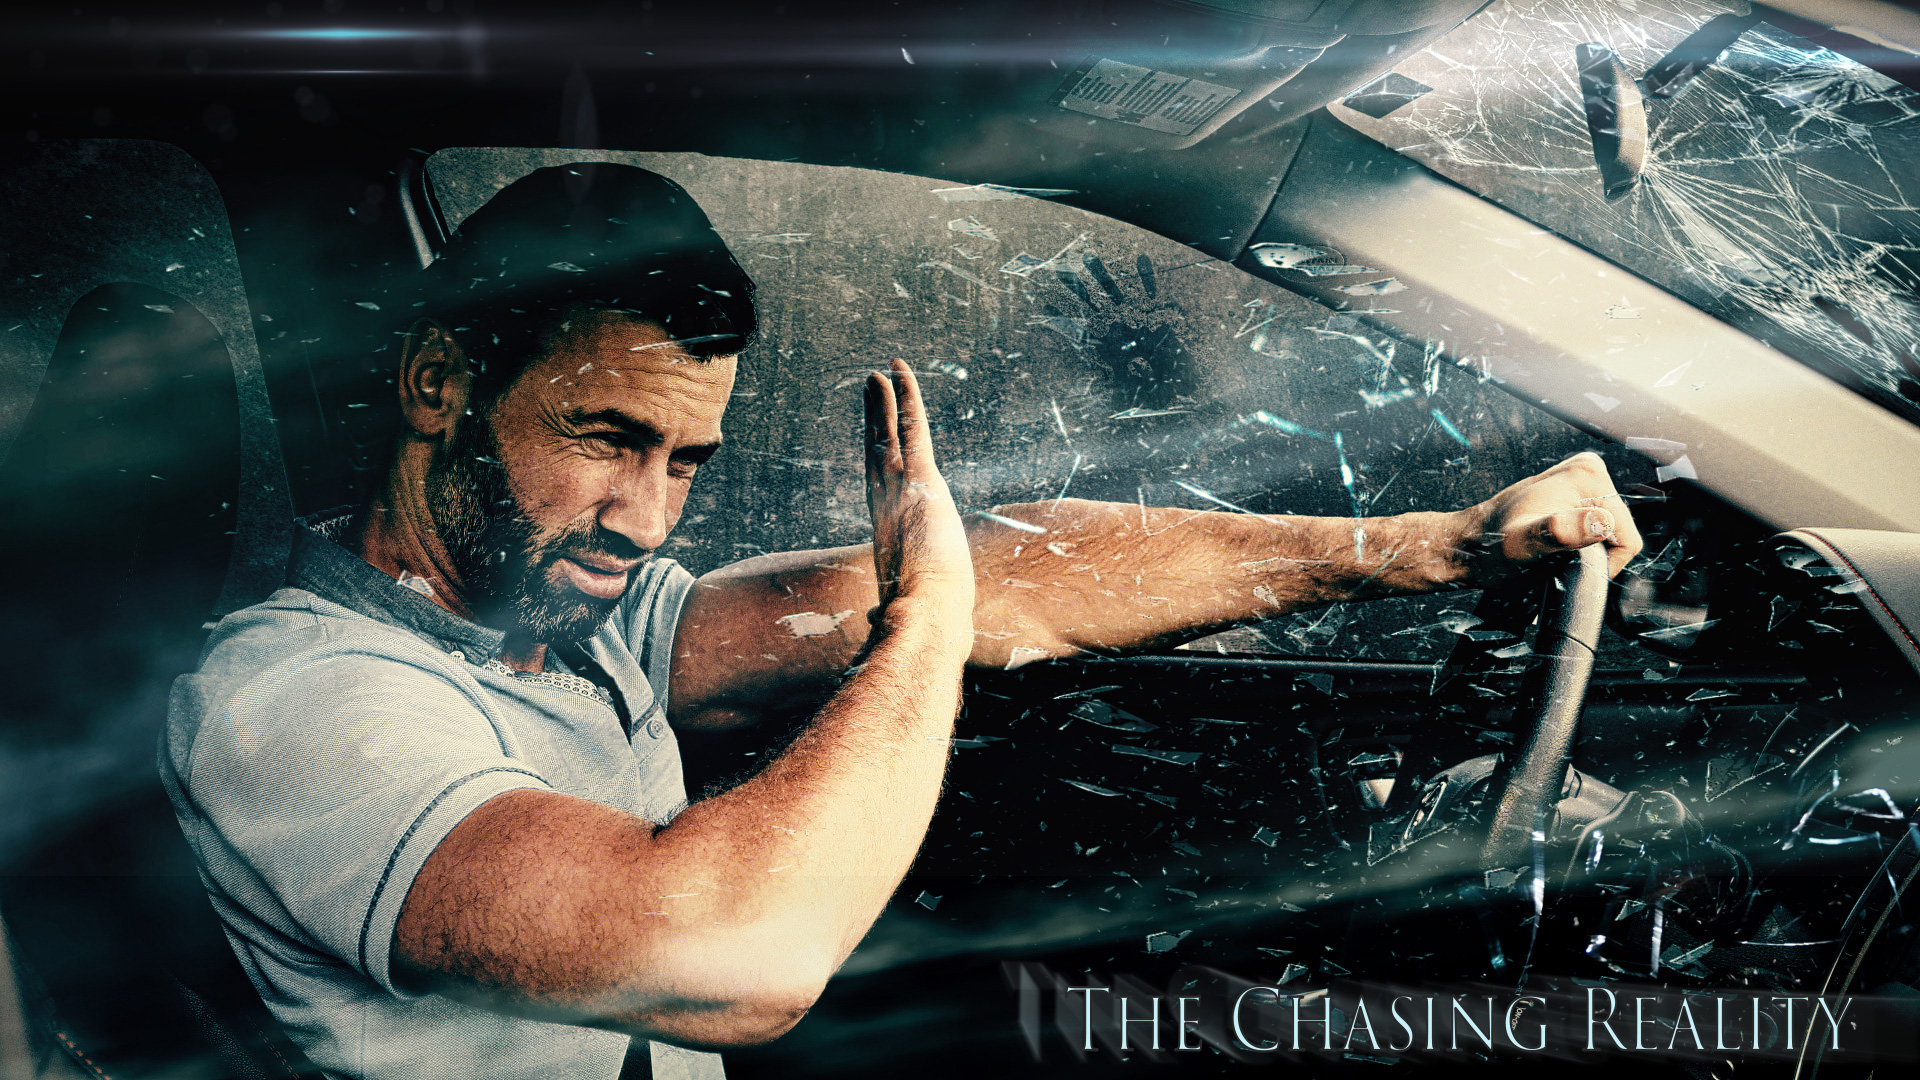
car, film, shooting, male, actor, window, crash, wood, light, arm, inside, photography, automotive design, windshield, glass, muscle, automotive window part, computer wallpaper